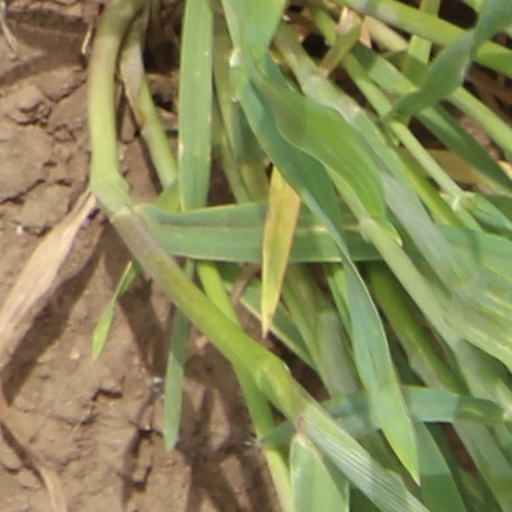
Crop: wheat